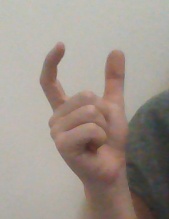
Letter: nun